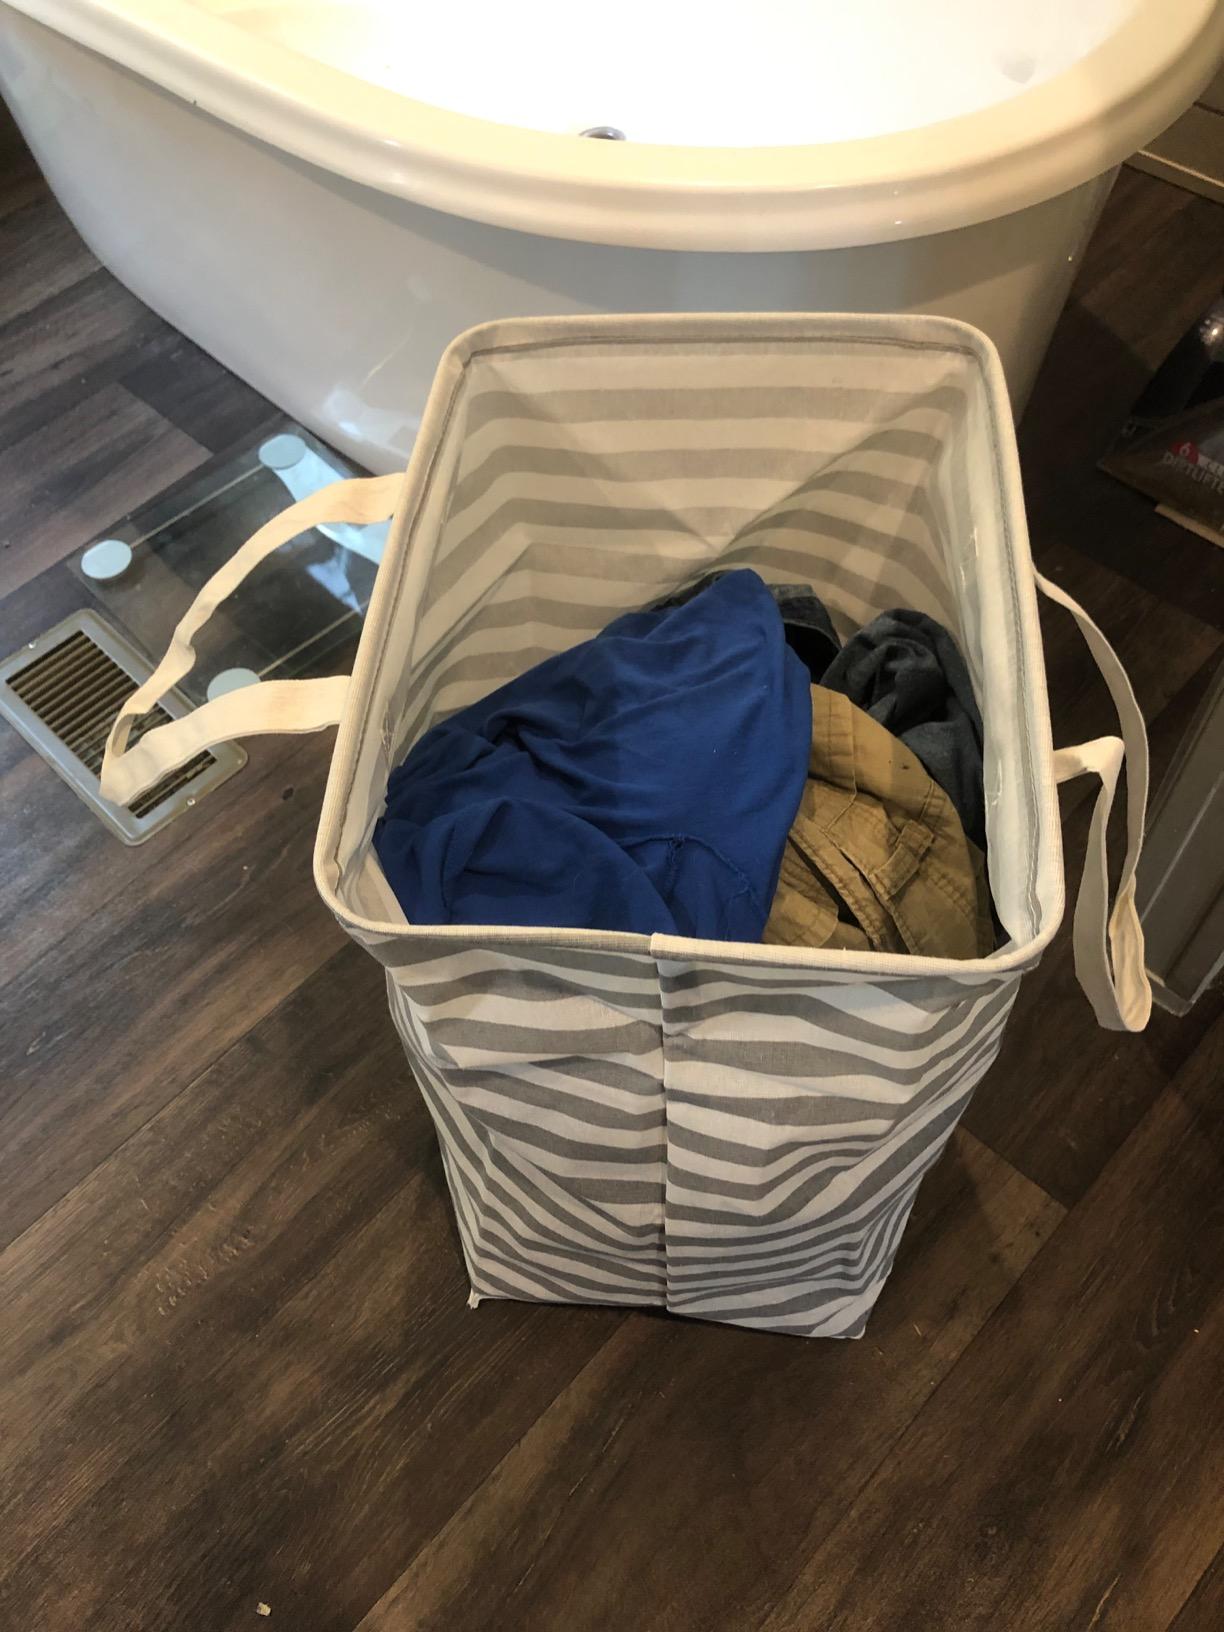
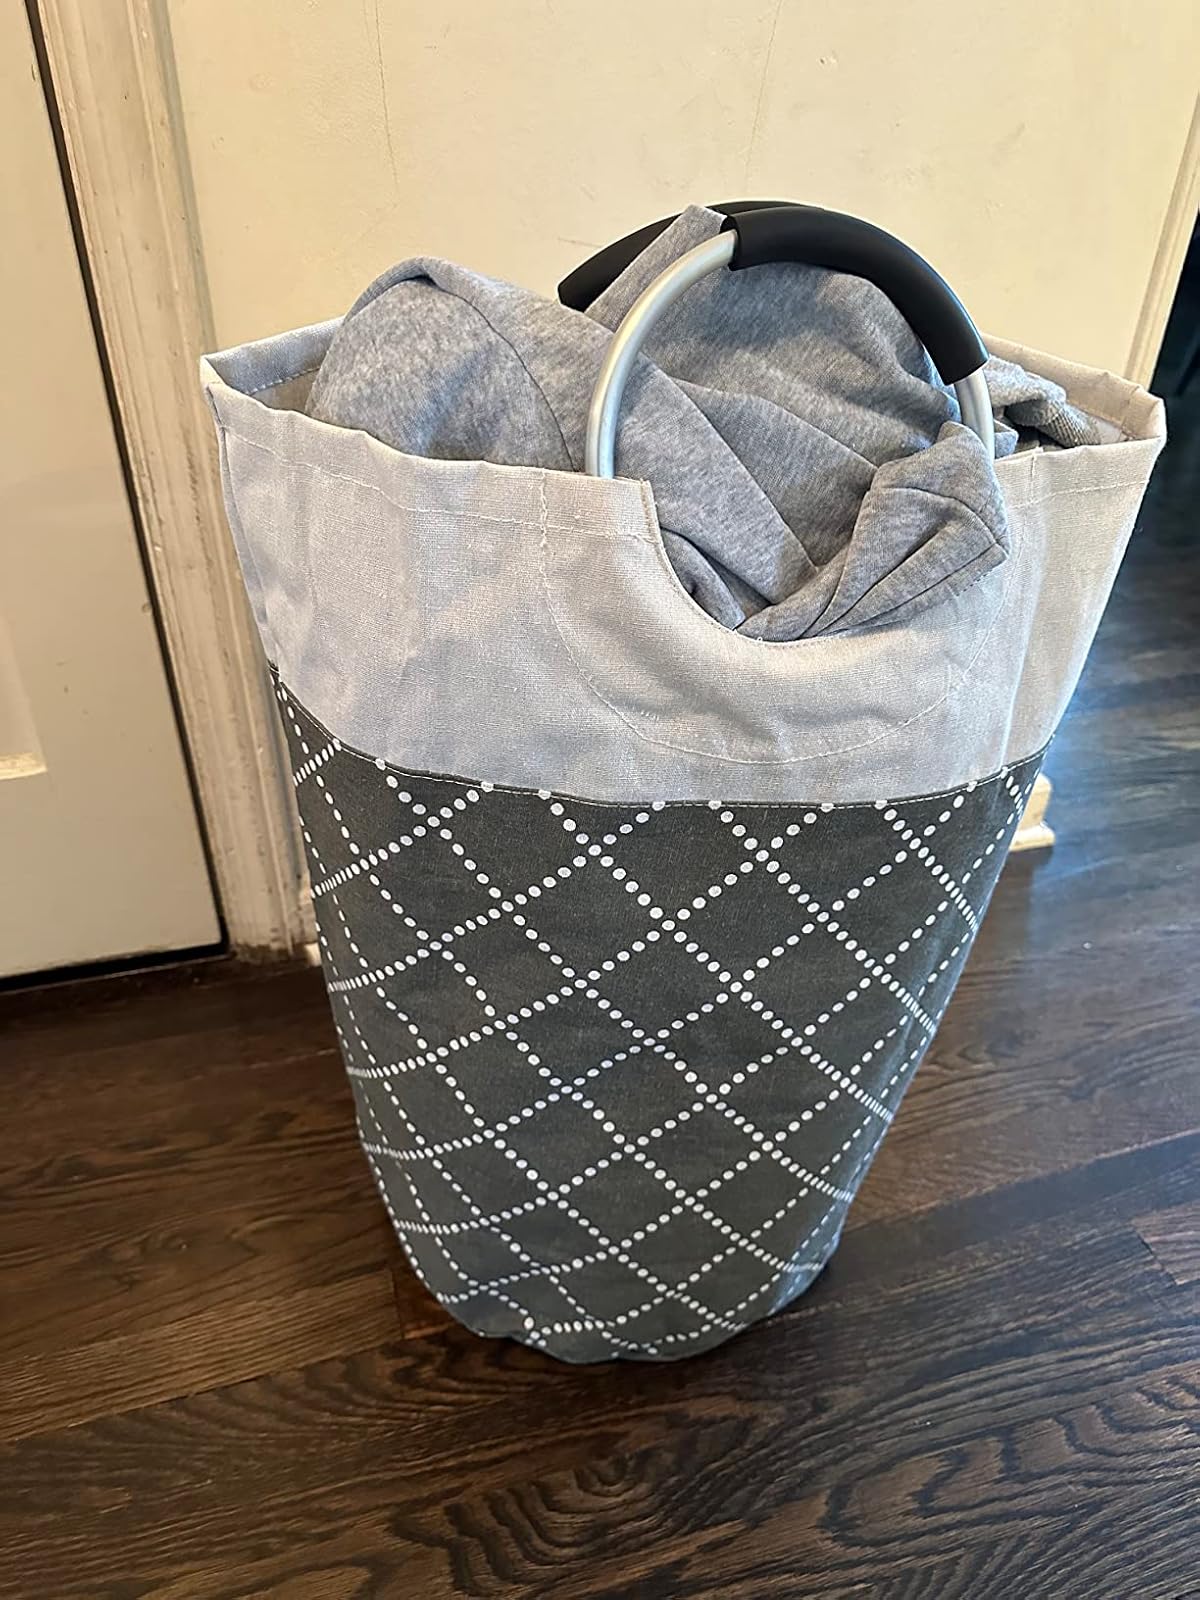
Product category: items_hamper
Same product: no